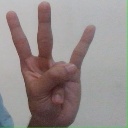
अक्षर: क्ष